Marcinho (footballer, born 25 March 1981)

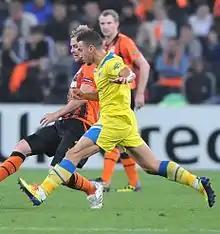
Márcio Ivanildo da Silva, playing for Cajazeirense

Márcio Ivanildo da Silva (born 25 March 1981), known as Marcinho, is a Brazilian footballer who plays for Cajazeirense as an attacking midfielder.